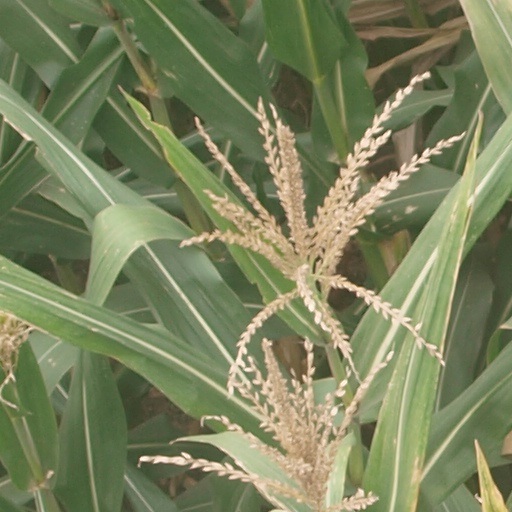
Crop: maize; corn